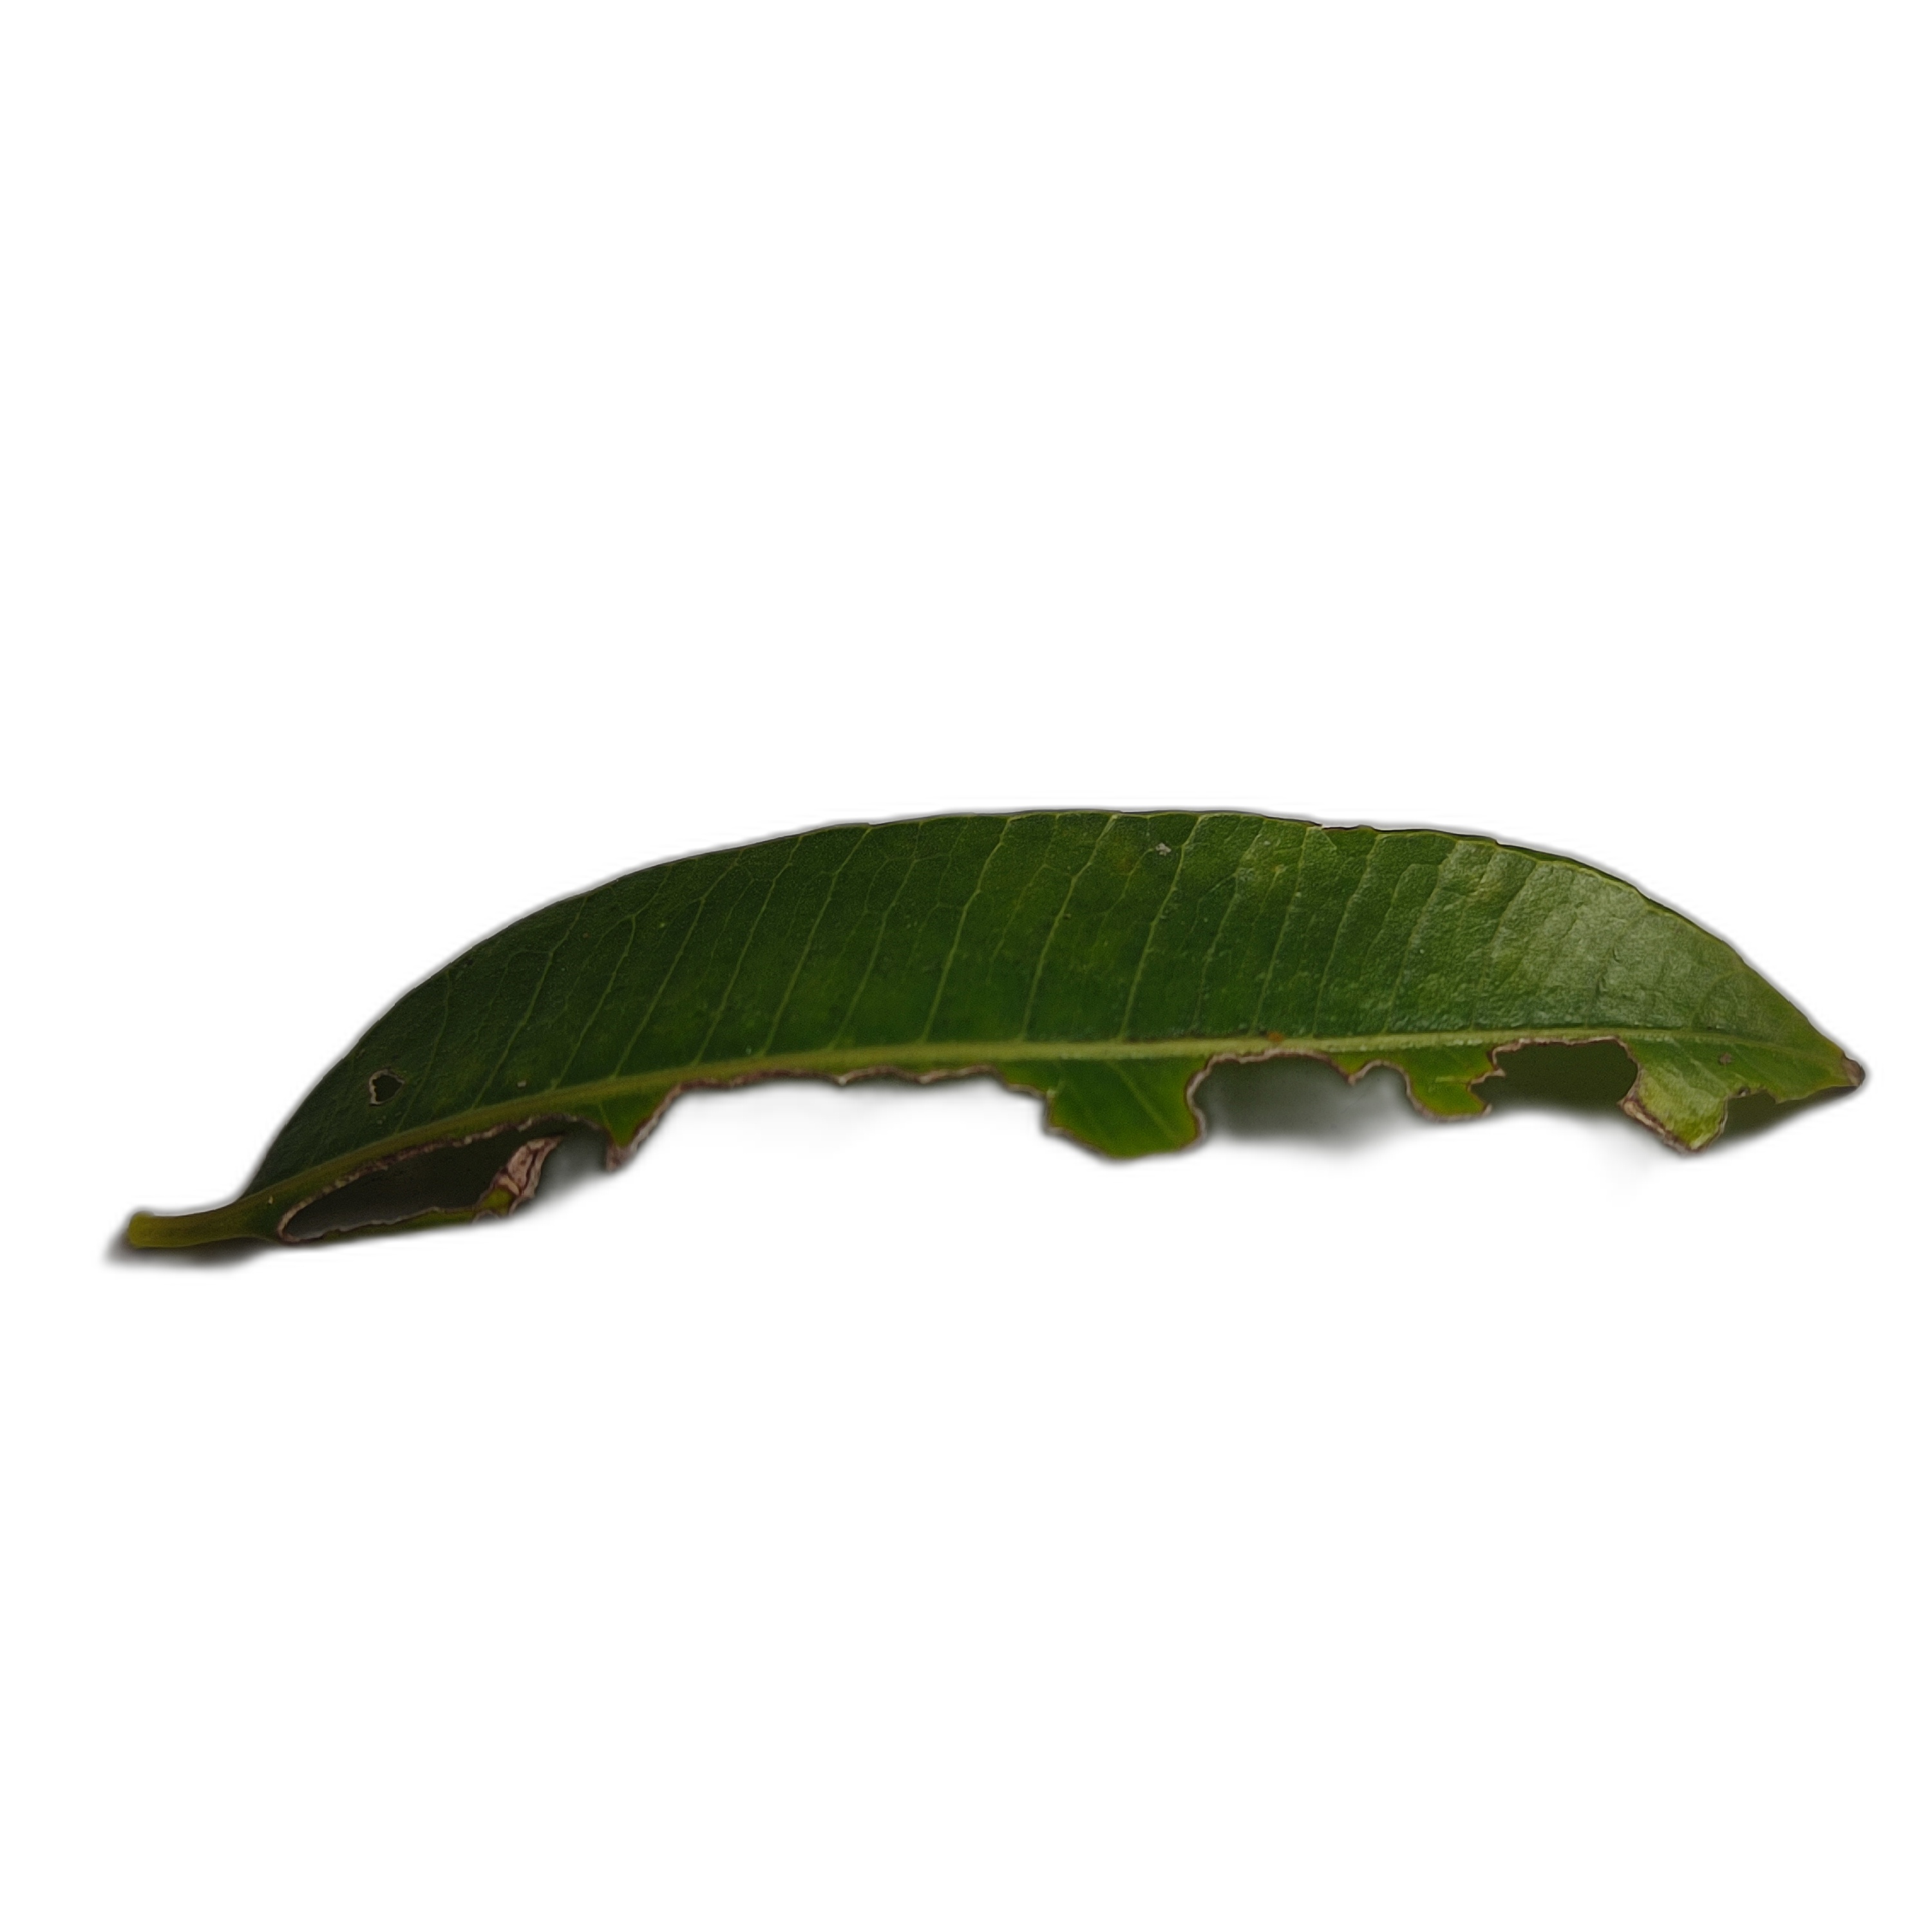
Label: not_healthy